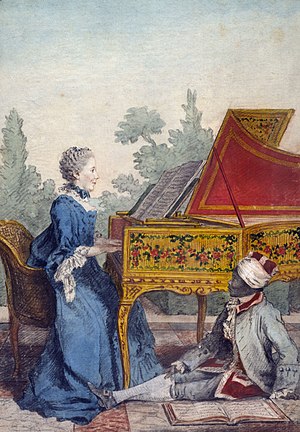
Cembalo / Bygningshistorie / Frankrig
Mademoiselle Desgots med sin negertjener Laurent, Carmontelle 1766 (Musée Carnavalet, Paris). Cembaloet er et typisk tomanuals fransk cembalo fra anden halvdel af 18.årh. med "vernis matin" dekoration og Louis XV ben
Et cembalo er et musikinstrument, som spilles vha. et klaviatur som sætter strenge i bevægelse ved at knipse dem.